Long Way to Go (Gwen Stefani and André 3000 song)

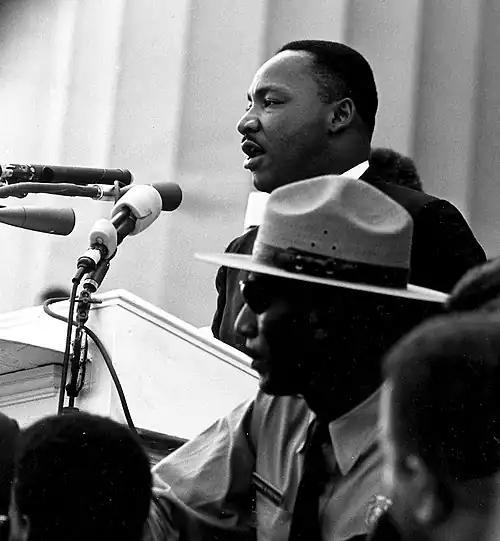
The inclusion of Martin Luther King Jr.'s 1963 "I Have a Dream" speech in "Long Way to Go" was heavily criticized.

Upon release, "Long Way to Go" received polarized reviews from critics. Some music critics heavily criticized the track for its sampling of the "I Have a Dream" speech, while others found it to be an interesting song. Jason Damas of "PopMatters" unfavorably compared the song to OutKast's "Spread" and claimed that Stefani "awkwardly comment[ed] on race relations and as such it's a bit of a buzzkill". Krissi Murison of the British magazine, "NME", also was negative with her review, claiming that the track is a "bar the knuckle-bitingly bad duet", further adding that every song on "Love. Angel. Music. Baby." sounds like a future hit, minus "Long Way to Go". Nick Sylvester of Pitchfork Media remained indifferent of the song as he thought that the song's lyrics "feel out of place on an otherwise carefree album" and preferred Stefani and 3000's other collaboration, "Bubble Pop Electric".